Esraj

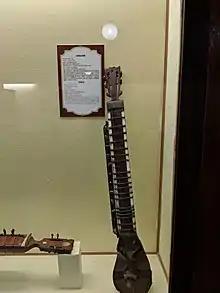
, 1950

The and its variant, the , have a similar yet distinct construction style, with each having a medium-sized sitar-like neck with 20 heavy metal frets. This neck carries a long wooden rack of 12–15 sympathetic strings, known as the taraf strings, and 2-3 jawari strings. By the jawari strings, one can give emphasis on the vadi, samvadi, and nayeshwar notes, but jawari strings may not always be present. Jawari helps in producing a more piercing sound. The has more sympathetic strings, and a differently shaped body than the . The has four main strings while the has 6 both which are bowed. All strings are metal. The soundboard is a stretched piece of goatskin similar to what is found on a sarangi. Occasionally, the instrument has a gourd affixed to the top for balance or for tone enhancement.